Portuguese architecture

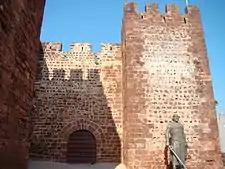
Silves Castle in the Algarve, 8th century

The best-preserved is Silves Castle, located in Silves, the ancient capital of the Al-Garb, today's Algarve. Built between the 8th and 13th centuries, Silves Castle has preserved its walls and square-shaped towers from the Moorish period, as well as 11th-century cisterns – water reservoirs used in case of a siege. The old centre of the city – the "Almedina" – was defended by a wall and several fortified towers and gates, parts of which were preserved.